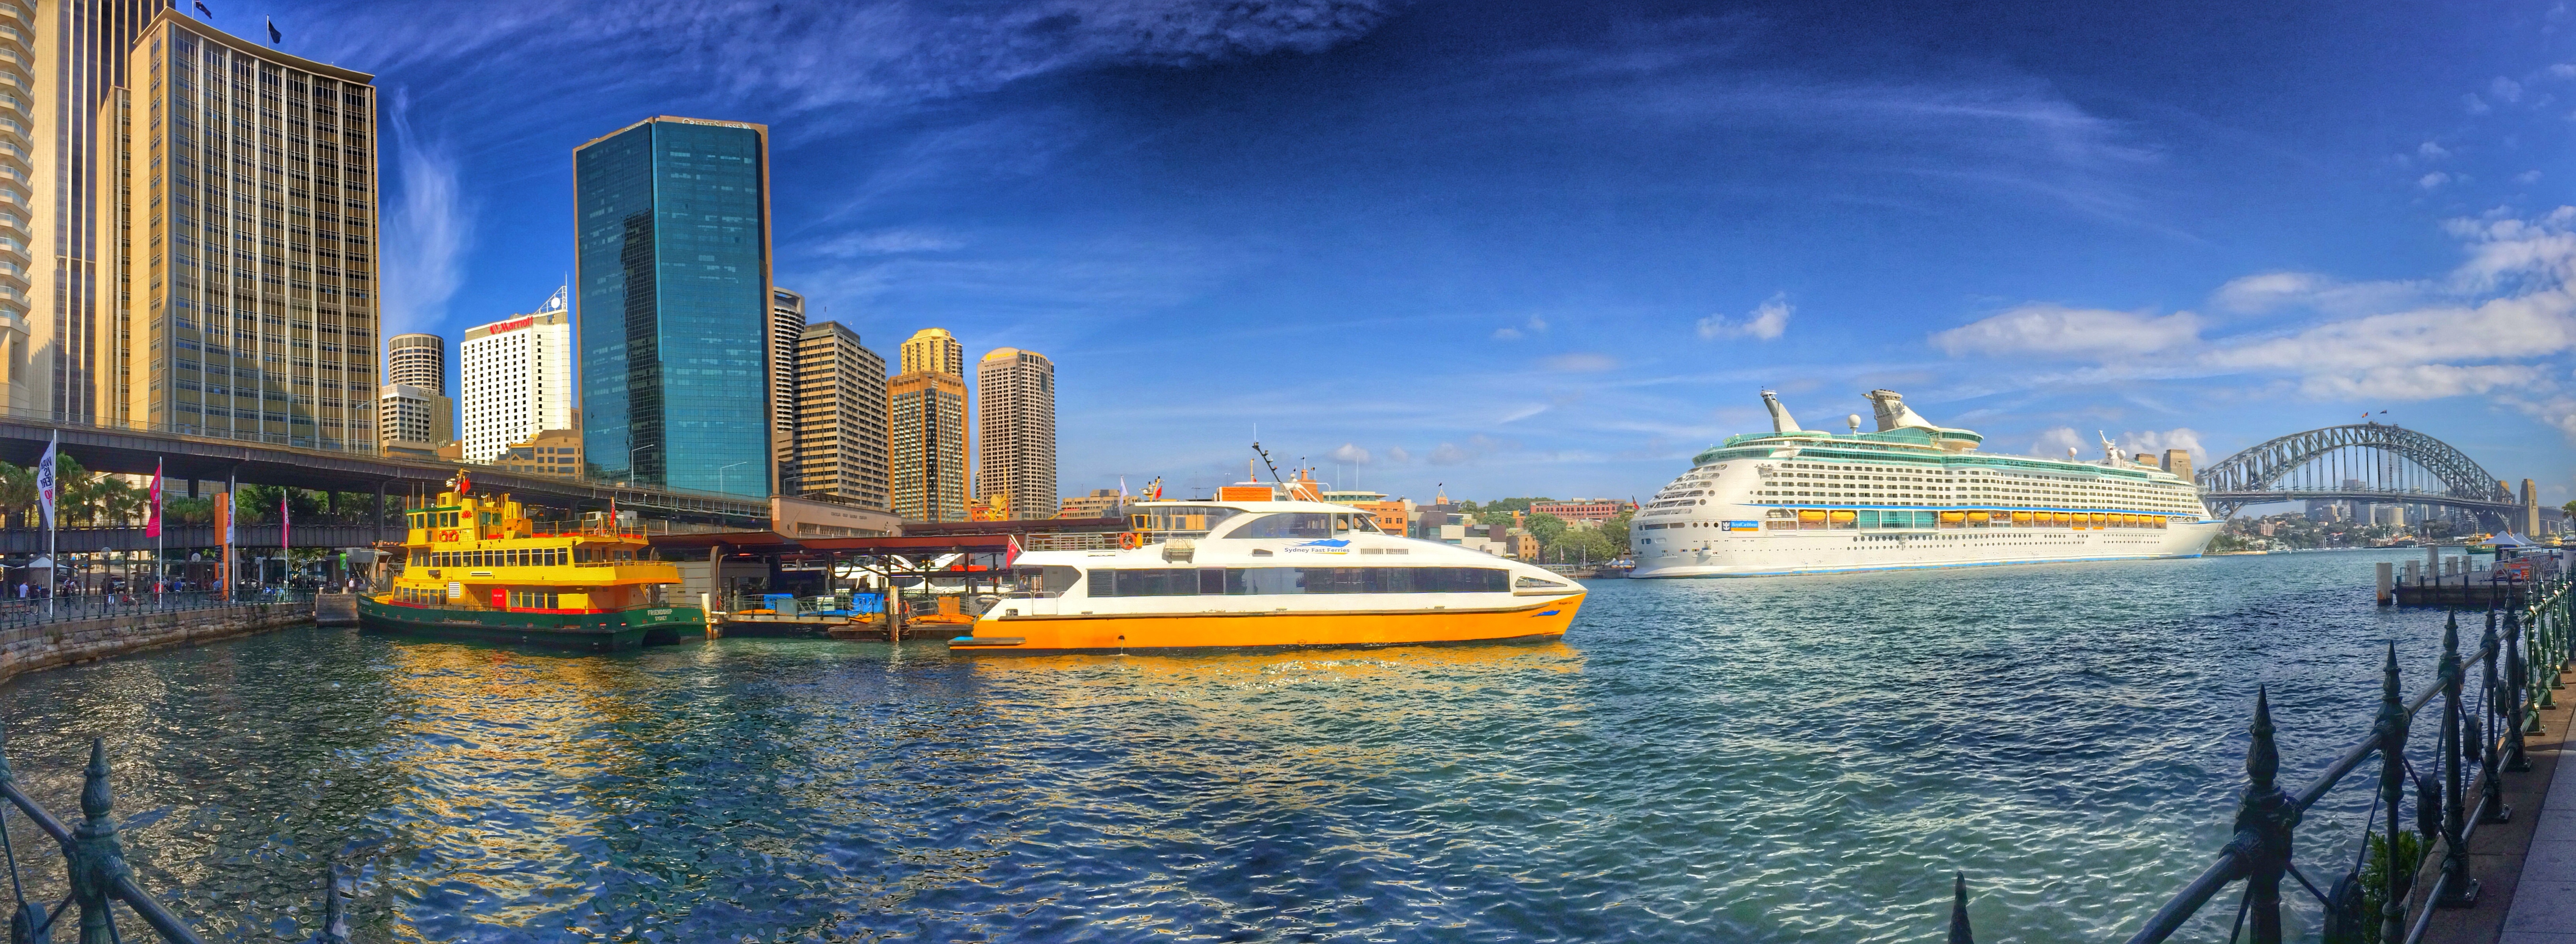
boat, cityscape, vehicle, sydney, port, tourism, waterway, ferry, skyscrapers, watercraft, cruise ship, cities, passenger ship, harbour bridge, sydney harbour, sydney skyline